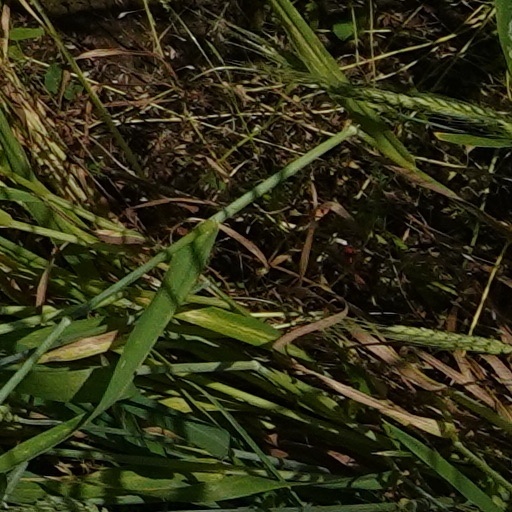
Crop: wheat